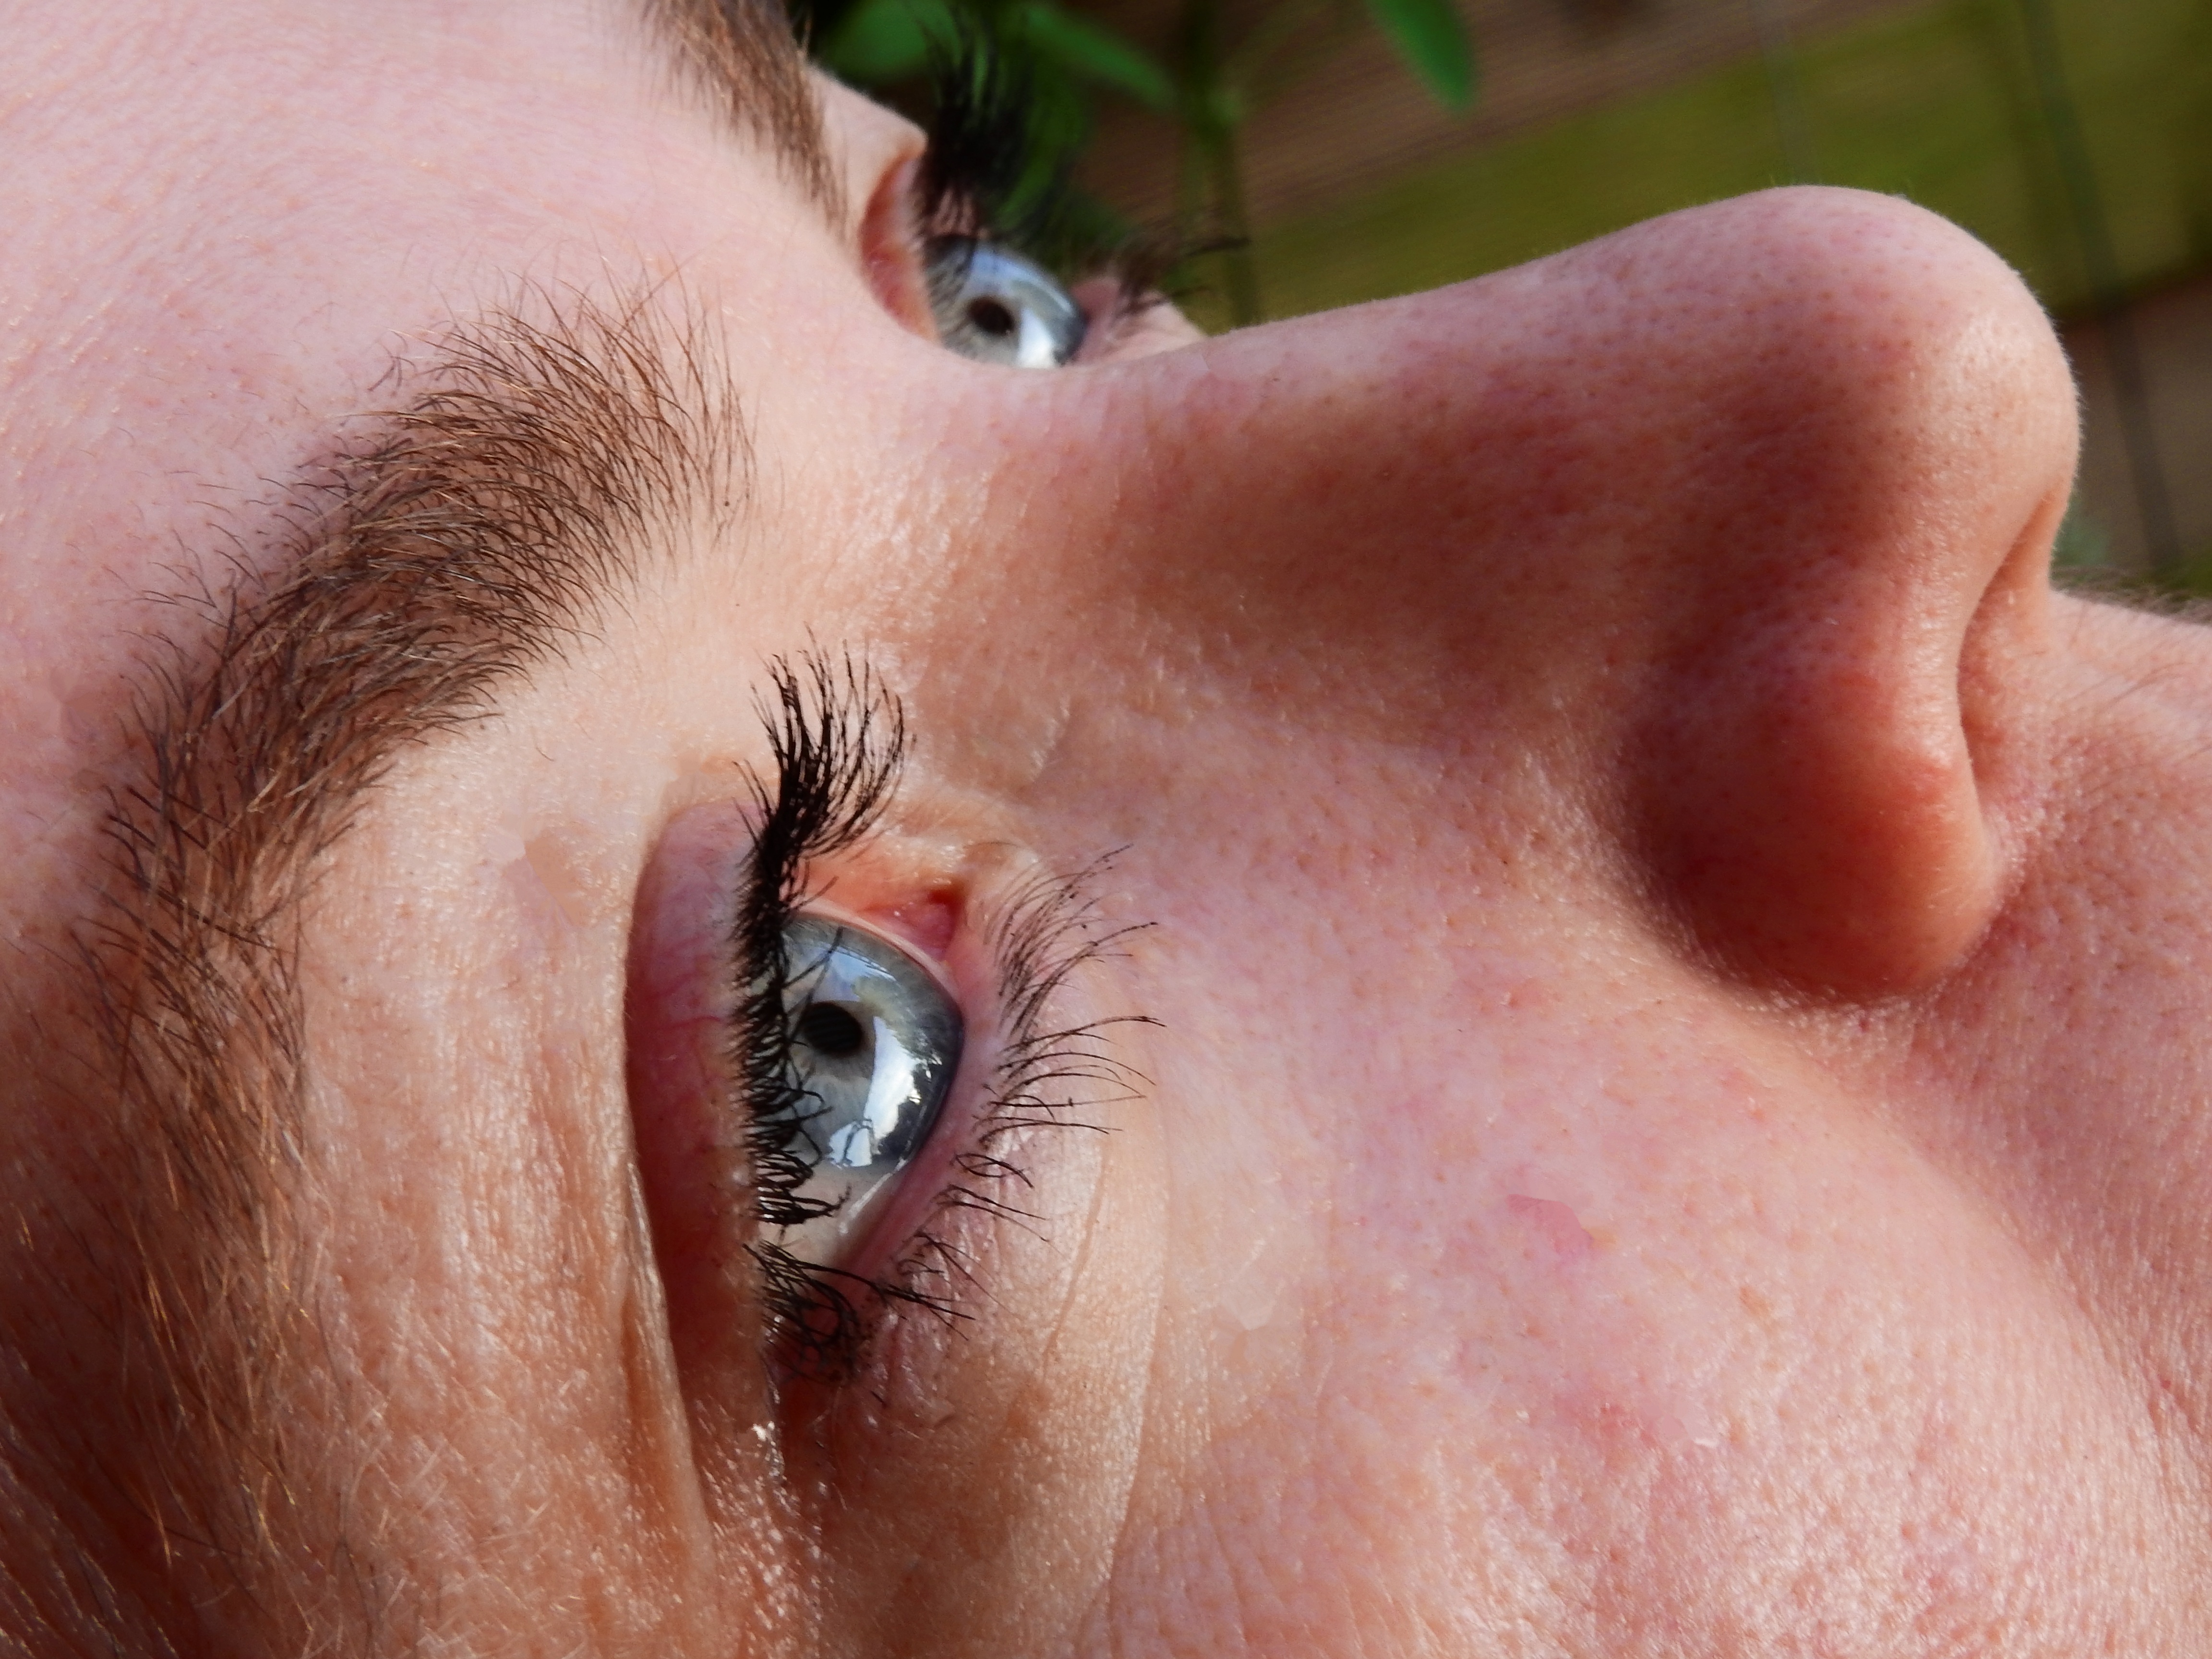
hand, person, woman, photography, red, human, ear, lip, eyebrow, mouth, eyelash, close up, human body, face, nose, eyes, cheek, eye, head, skin, beauty, eyebrows, organ, eyelashes, macro photography, sense